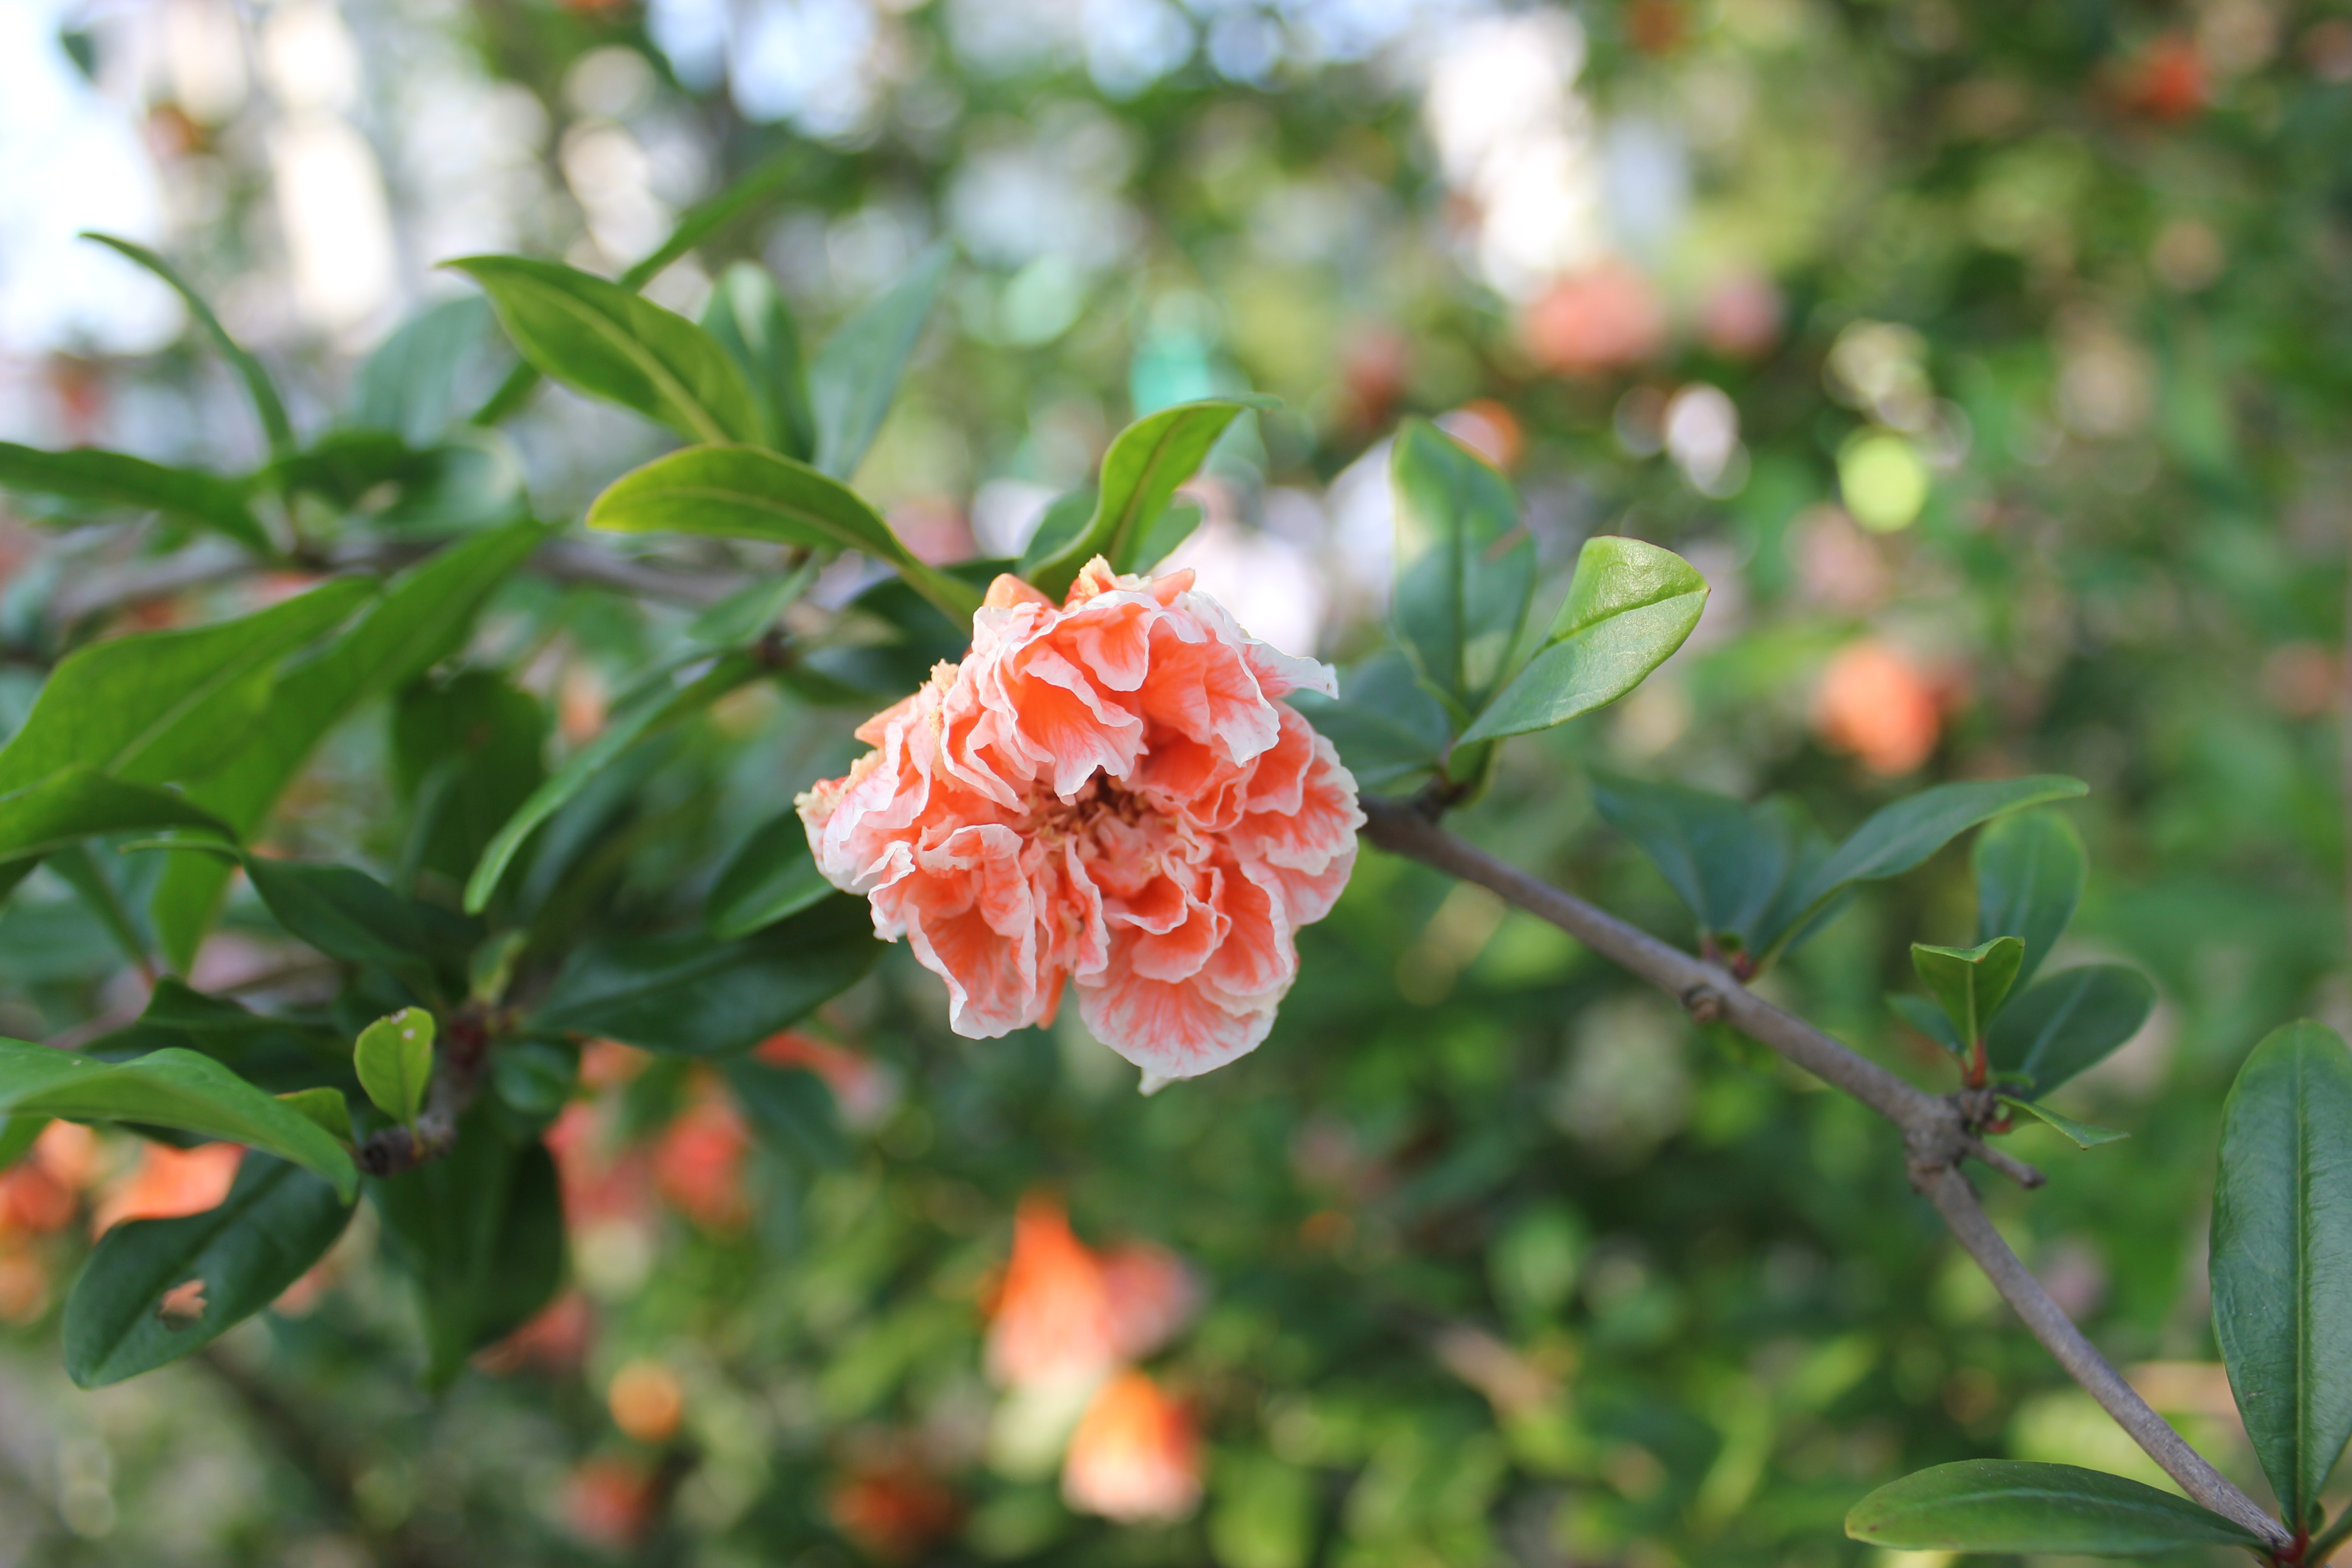
blossom, plant, flower, rose, produce, evergreen, botany, flora, shrub, red flowers, green leaf, flowering plant, rose family, land plant, rosa rubiginosa